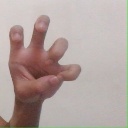
अक्षर: छ